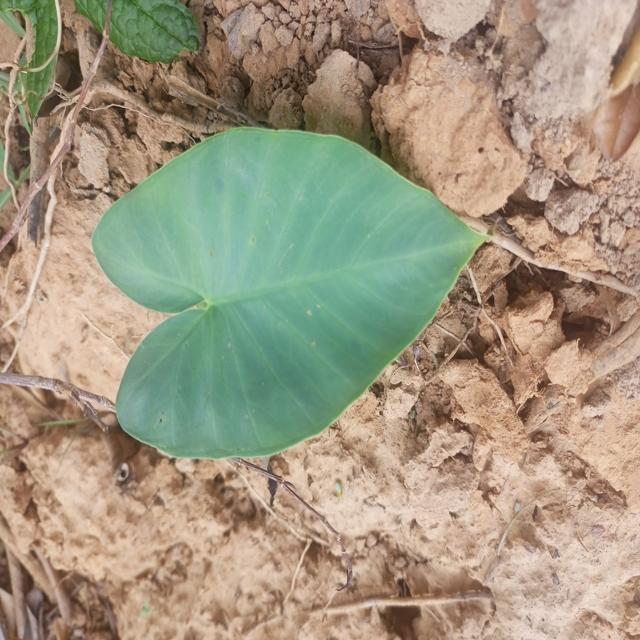
Label: Healthy